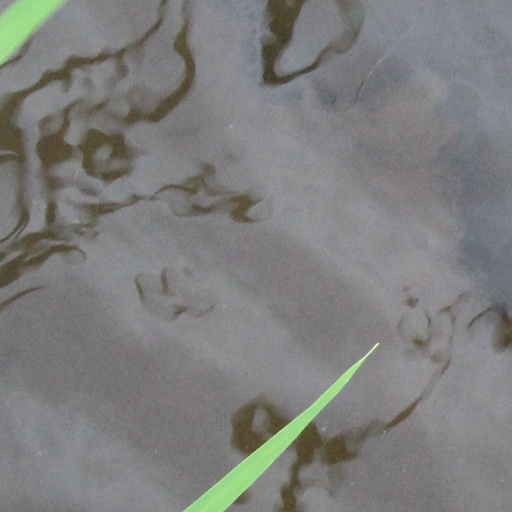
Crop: rice